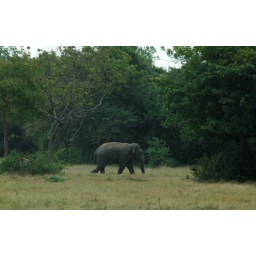
An elephant roams a abadoned paddy field in Konweva. Credit: Amantha Perera/IPS